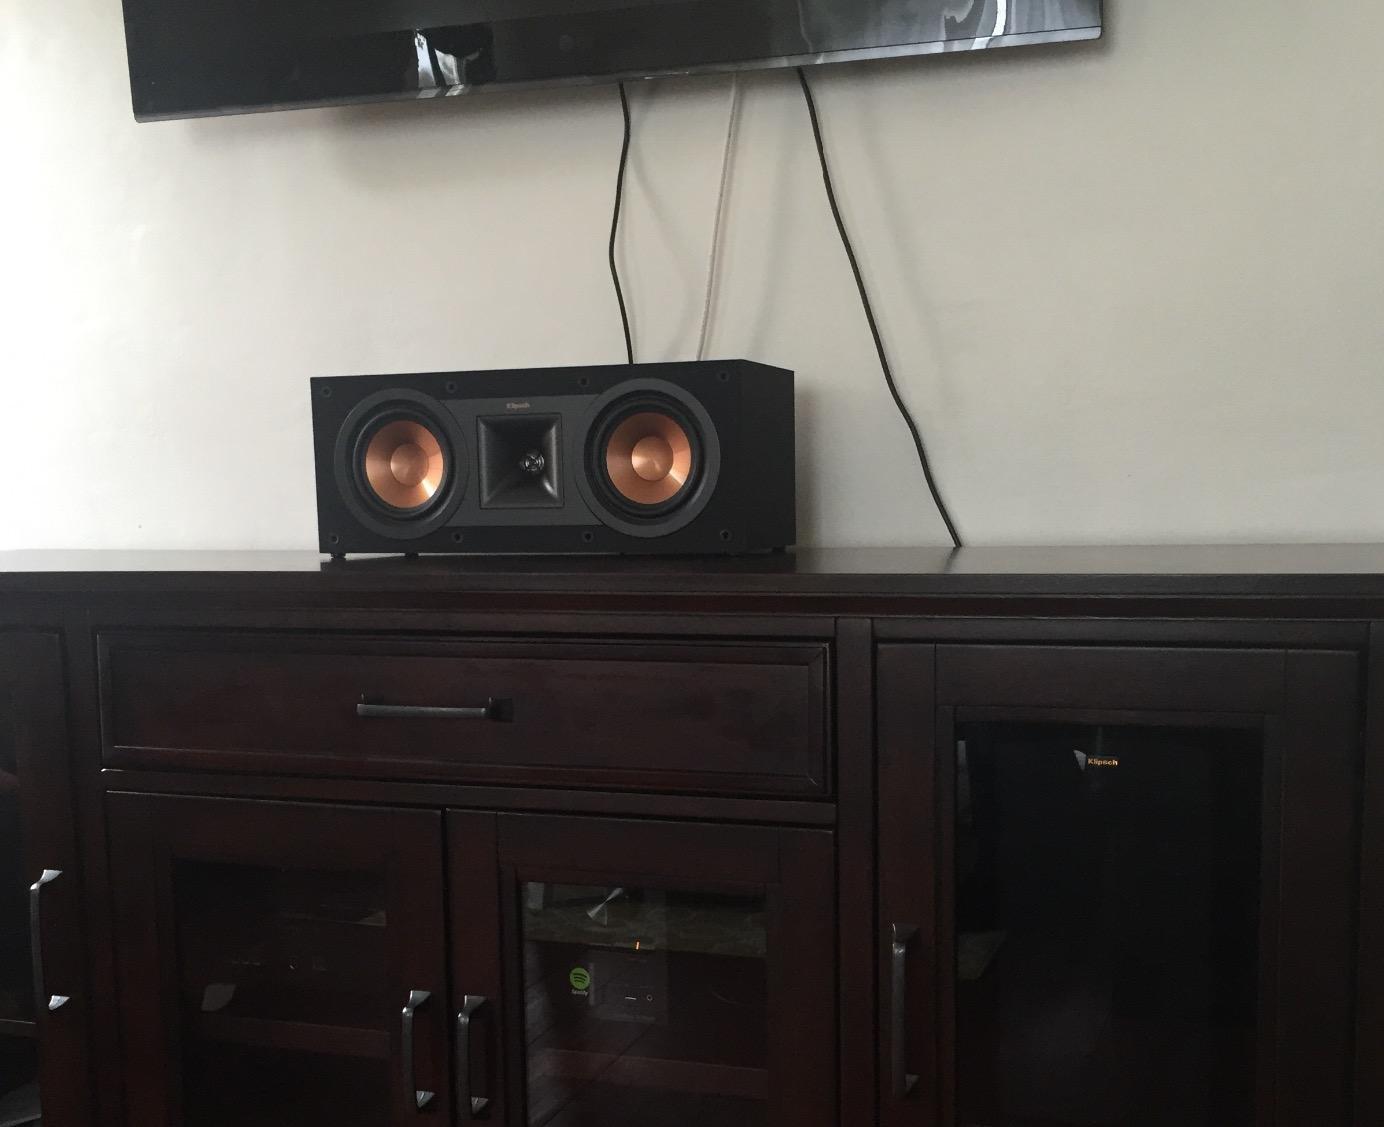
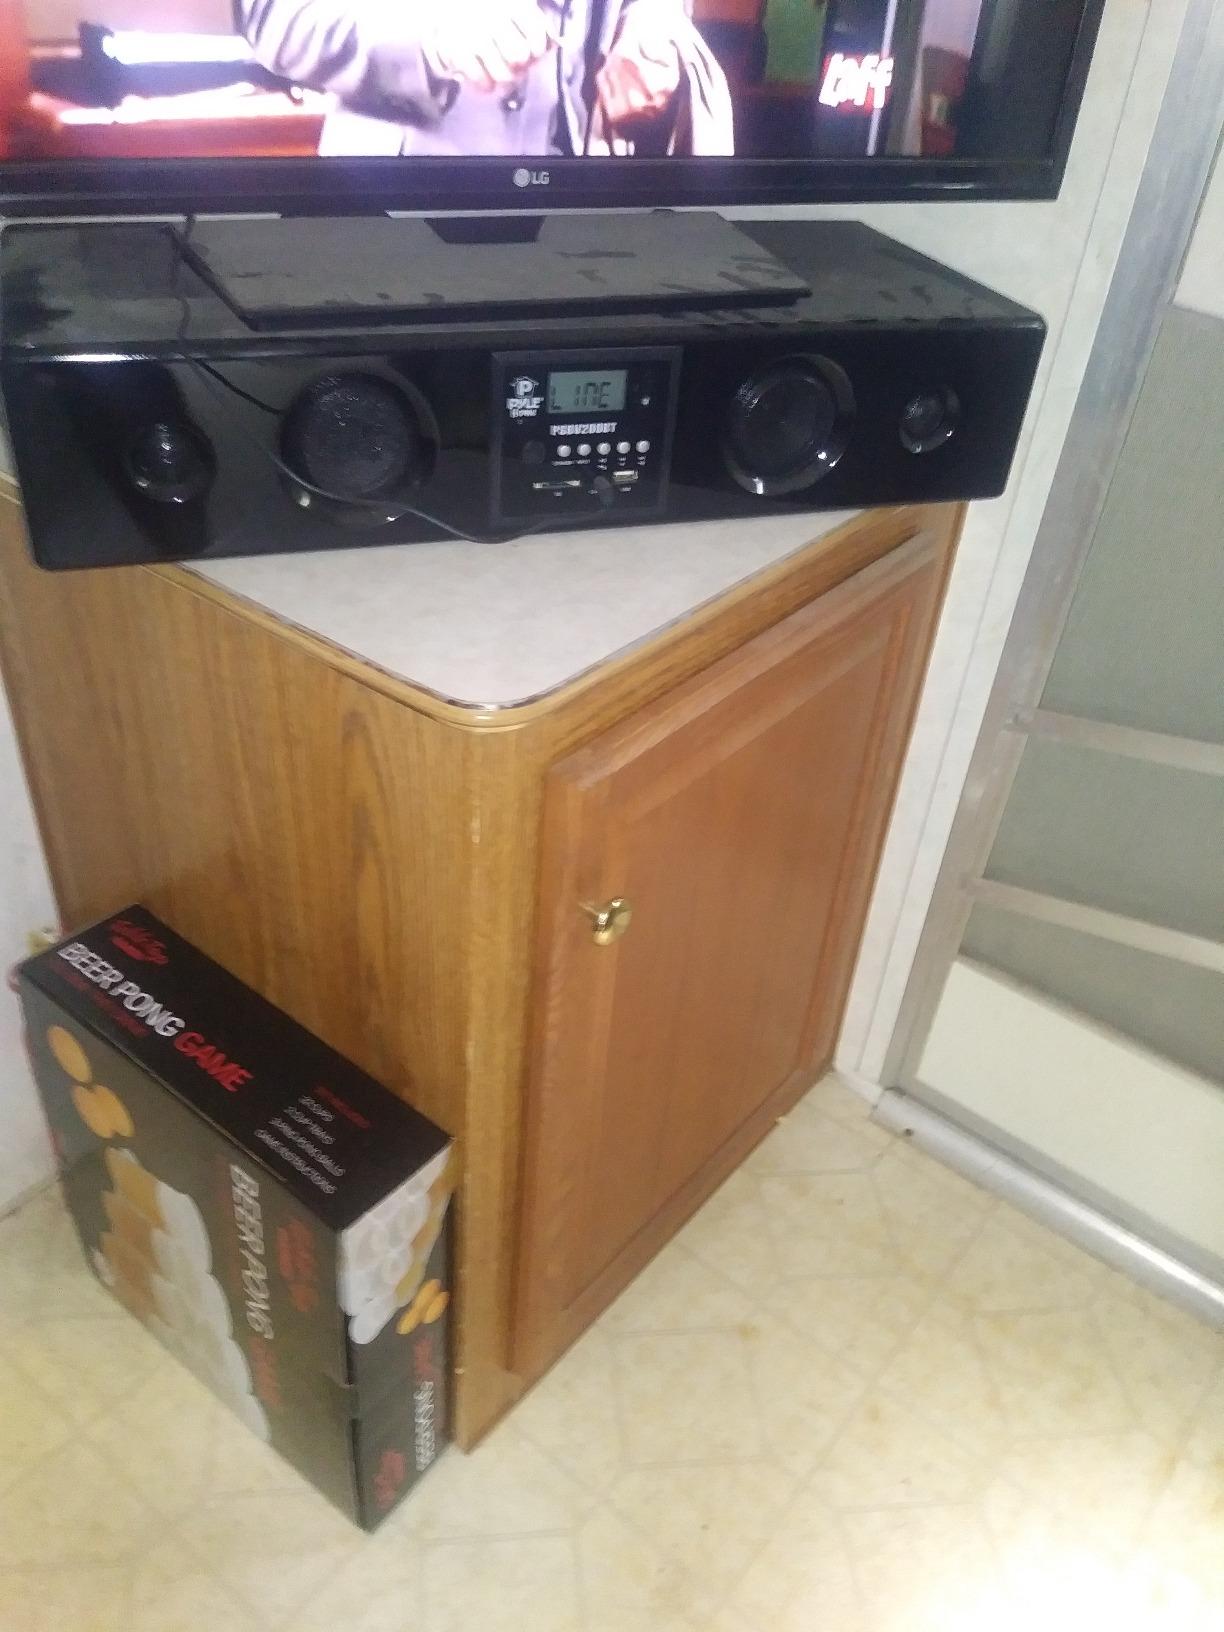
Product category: speaker
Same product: no